Kareem Amer

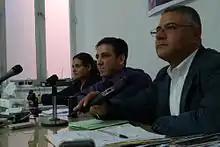
Kareem Amer, center, delivers his first public remarks four days before the country's parliamentary elections. November 2010.

Kareem Nabil Suleiman Amer (born c. 1984) is an Egyptian Norwegian blogger and former law student. He was arrested by Egyptian authorities for posts on his blog that were considered to be anti-religious and insulting to Egyptian President Hosni Mubarak. On 22 February 2007, in his native city Alexandria, Amer was sentenced to three years of imprisonment for insulting Islam and inciting sedition and one year for insulting the Egyptian President Hosni Mubarak. He was the first blogger in Egypt explicitly arrested for the content of his writing, and was released on 17 November 2010, but not before he was beaten and detained by Egyptian security forces. He thereafter moved to Bergen, Norway where he obtained political asylum and gained Norwegian citizenship.